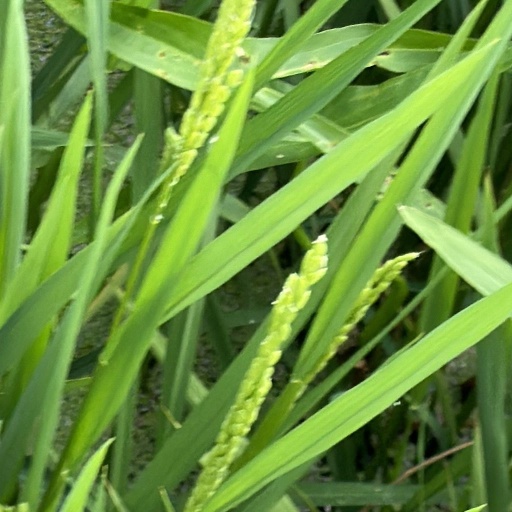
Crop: rice